Constance Witherby Park

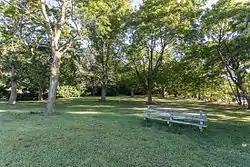
Constance Witherby Park in 2013

Constance Witherby Park is an historic park at 210 Pitman Street, Wayland, Providence, Rhode Island. It was added to the National Register of Historic Places in 1975.